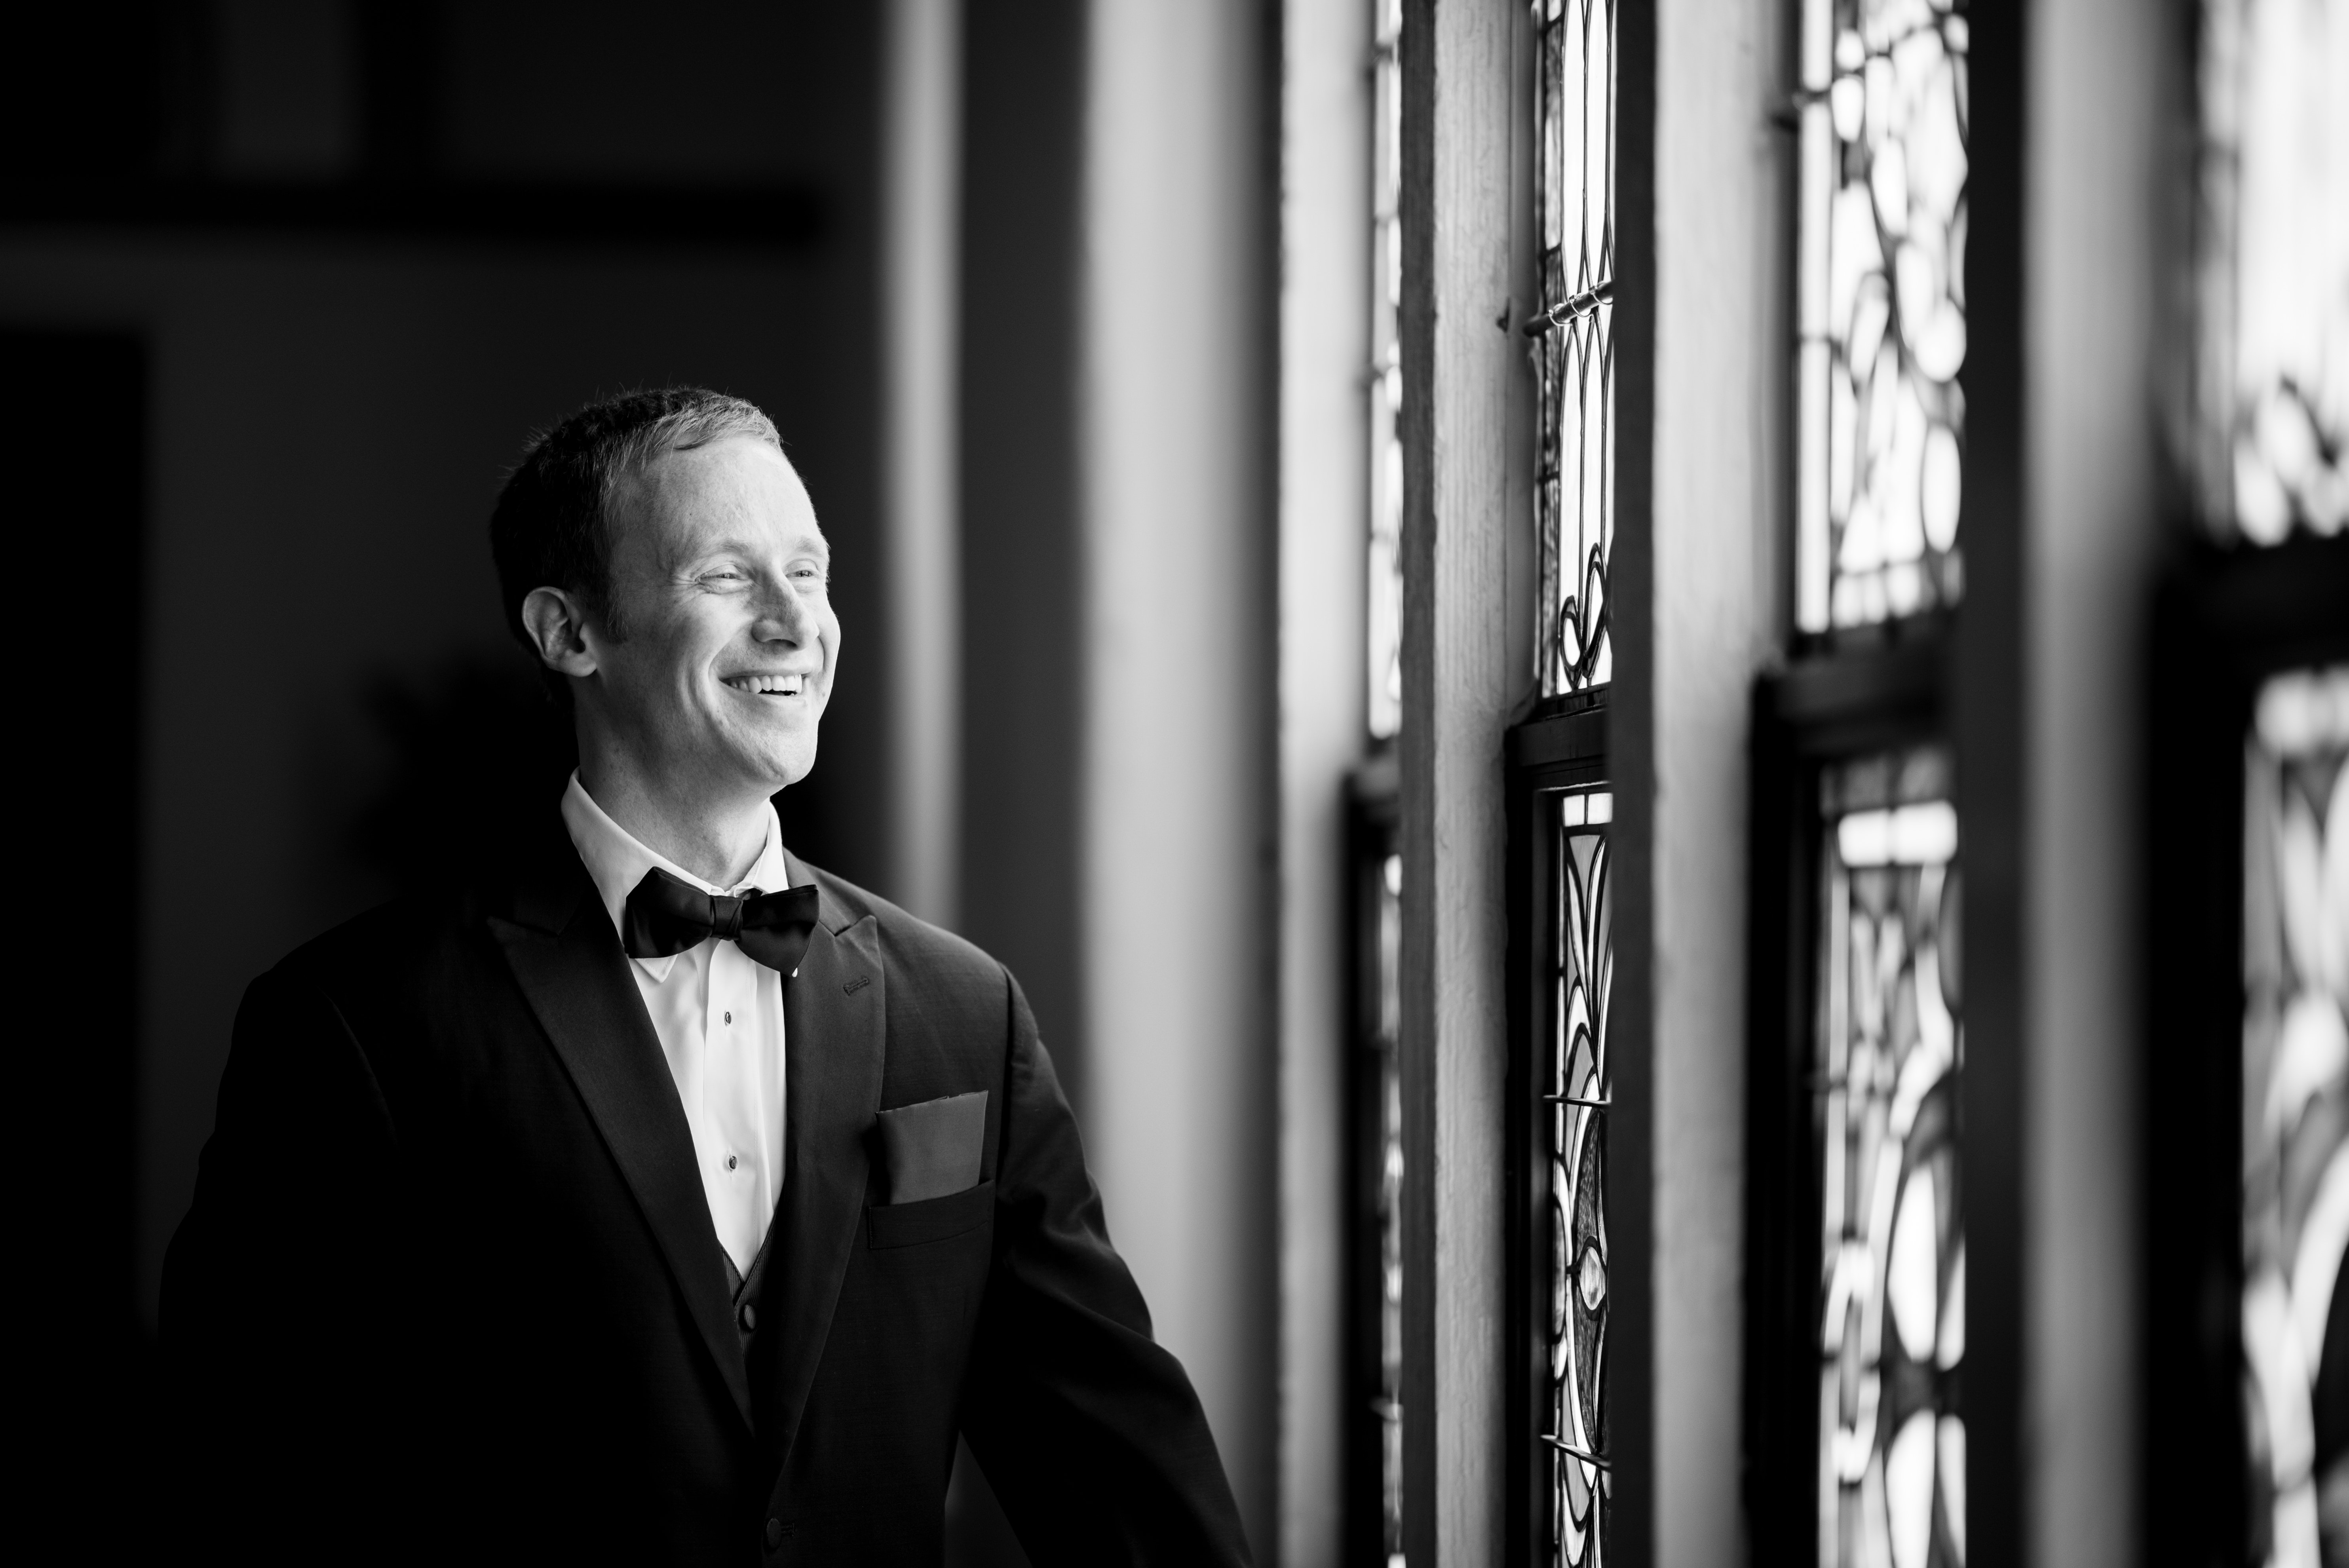
photograph, black, man, black and white, photography, snapshot, standing, gentleman, suit, groom, formal wear, monochrome photography, ceremony, monochrome, tuxedo, event, film noir